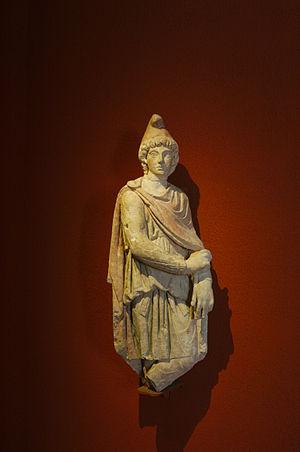
Bordeaux, fouilles 146 cours Victor-Hugo en 1986 Fin du IIe siècle (1ère moitié du IIIe siècle). Calcaire Musée d'Aquitaine. Inventaire
Le mithraïsme — parfois mithriacisme ou mithrach[k]isme — ou culte de Mithra est un culte à mystères apparu probablement pendant le IIᵉ siècle av. J.-C. en Perse. Durant les siècles suivants il se propage dans tout l'Empire romain et atteint son apogée durant le IIIᵉ siècle. Ce culte est particulièrement bien reçu et implanté chez les soldats romains.